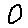
Label: 0